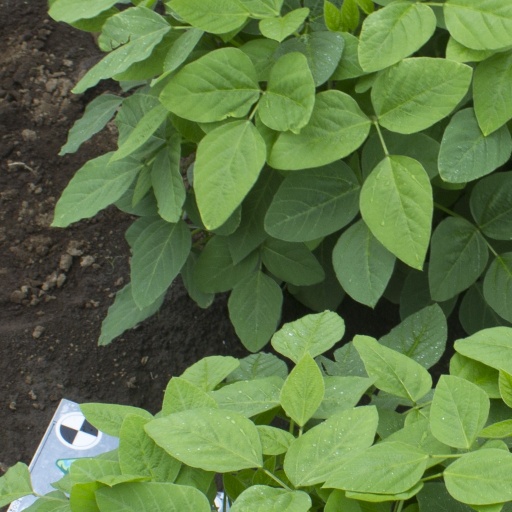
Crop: soybean